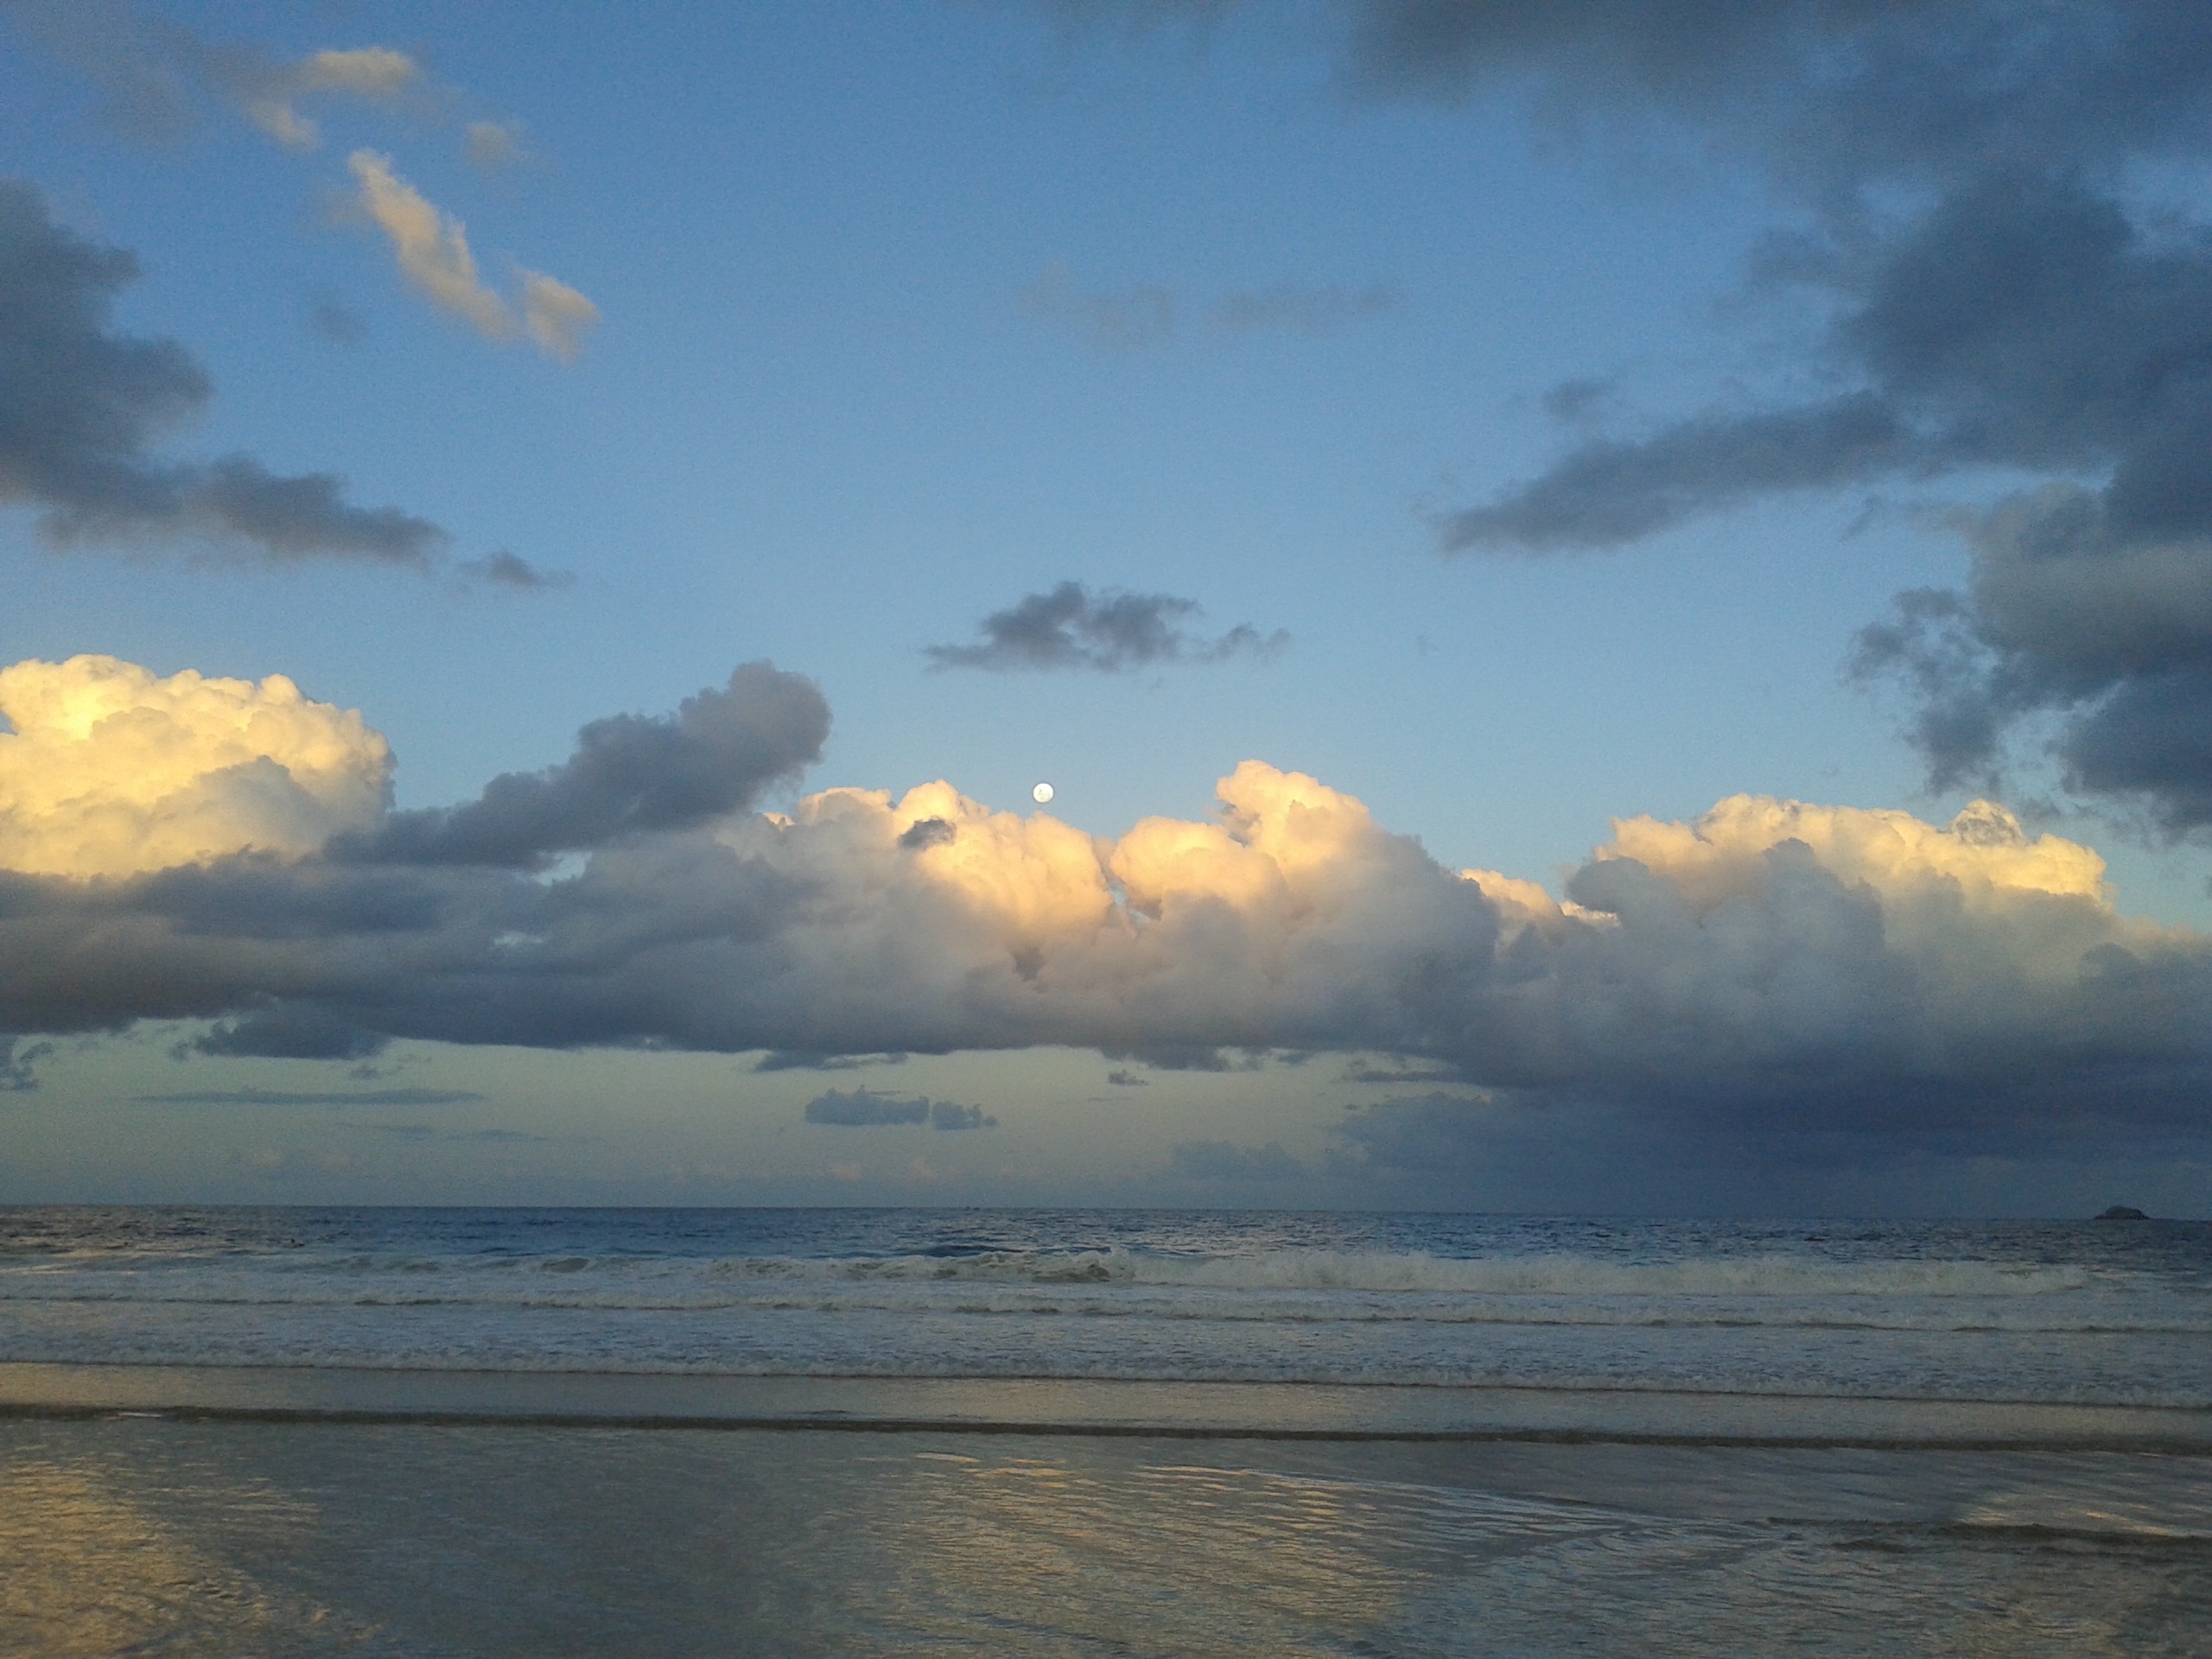
sea, coast, ocean, horizon, cloud, sky, sunrise, sunset, sunlight, morning, shore, wave, dawn, atmosphere, dusk, evening, reflection, weather, cumulus, loch, afterglow, meteorological phenomenon, beach sunrise, atmospheric phenomenon, wind wave